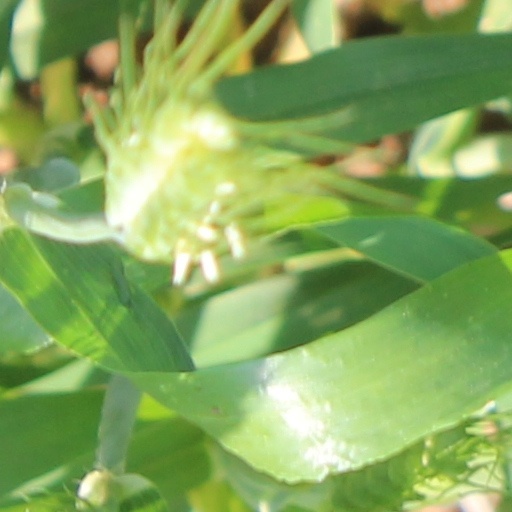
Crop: wheat